Mental health inequality

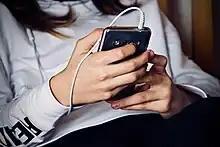
Smartphone

By facilitating easier access to interventions and resources that have been scientifically proven effective as well as by simplifying some steps in the diagnostic, monitoring, and health indicators, digital technologies have the potential to revolutionize the way that services for young people with mental health issues are provided. There has been efforts to try and address mental health in adolescents and the lack of mental health resources. For example, the WHO (World Health Organization) has developed an initiative called HAT (Helping Adolescents Thrive) which aims to advocate for better mental health programs. Though, studies have shown that the need for mental health resources has increased while accessibility has decreased. There are many ways mental health can effects an adolescents directly and indirectly. Lower grades, conflicts with parents and a lack of social relationship are few of the indirect ways a child can be effects. Whereas, changes in mood states, is one sign of a direct effect of mental health on adolescents.